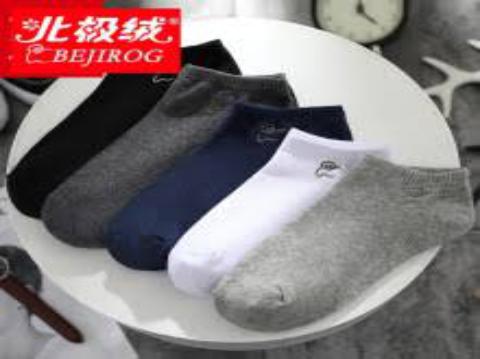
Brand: BeiJiRong
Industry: Clothes